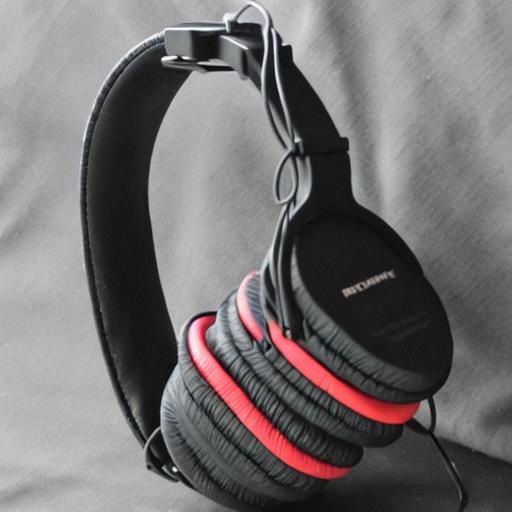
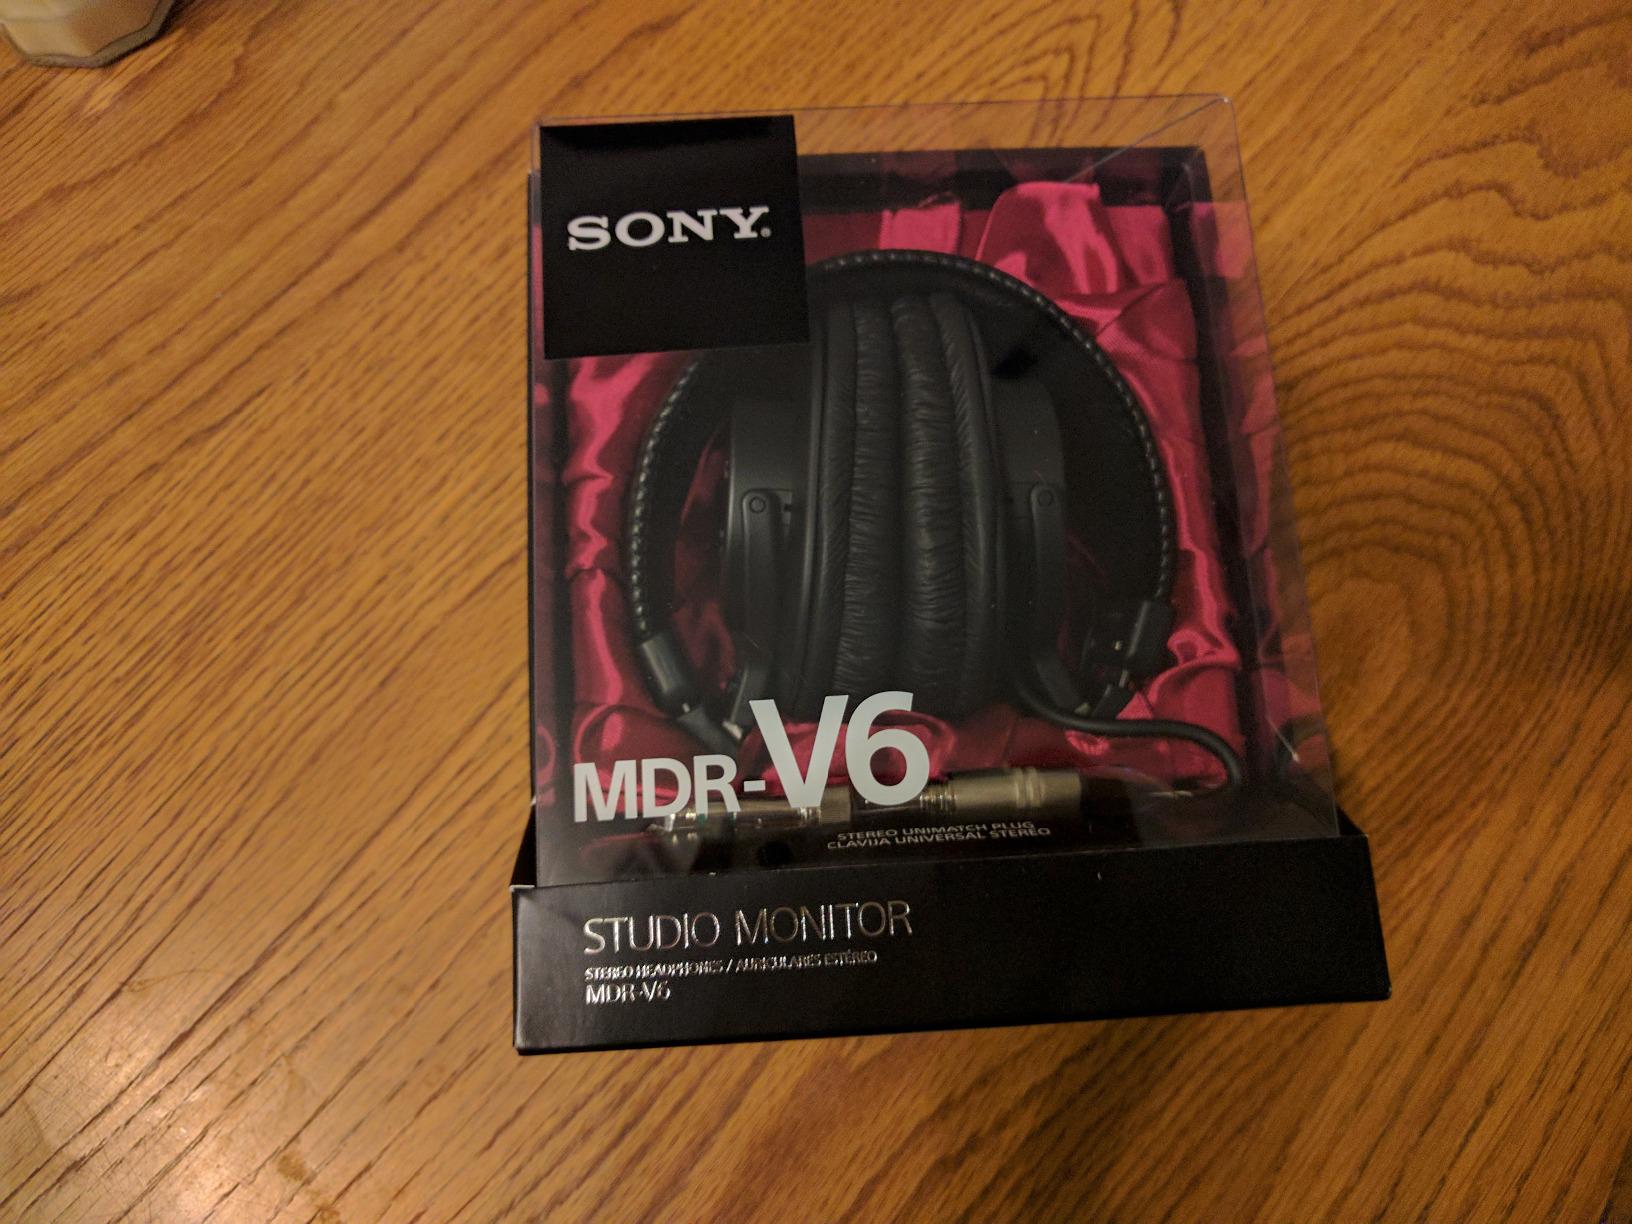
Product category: headphones
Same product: no